Kinjockity Ranch

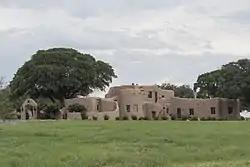
The Kinjockity ranch house in 2014

Kinjockity Ranch, also known as Lanteen Ranch, is a Pueblo Revival style residence in Cochise County, Arizona, originally built in 1939-1940 for Rufus Riddlesbarger, a wealthy Chicago businessman. It is a notable example of Pueblo Revival style, executed in adobe with richly detailed interiors and hand-made hardware. The house was designed by Edward C. Morgan, an architect from Phoenix who specialized in what he called "the Mexican style." The interiors were decorated and embellished by illustrator and sculptor Raymond Phillips Sanderson, who had collaborated with Morgan on previous commissions.